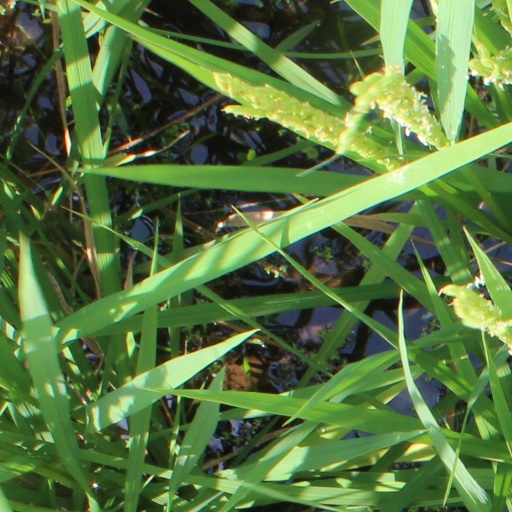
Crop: rice